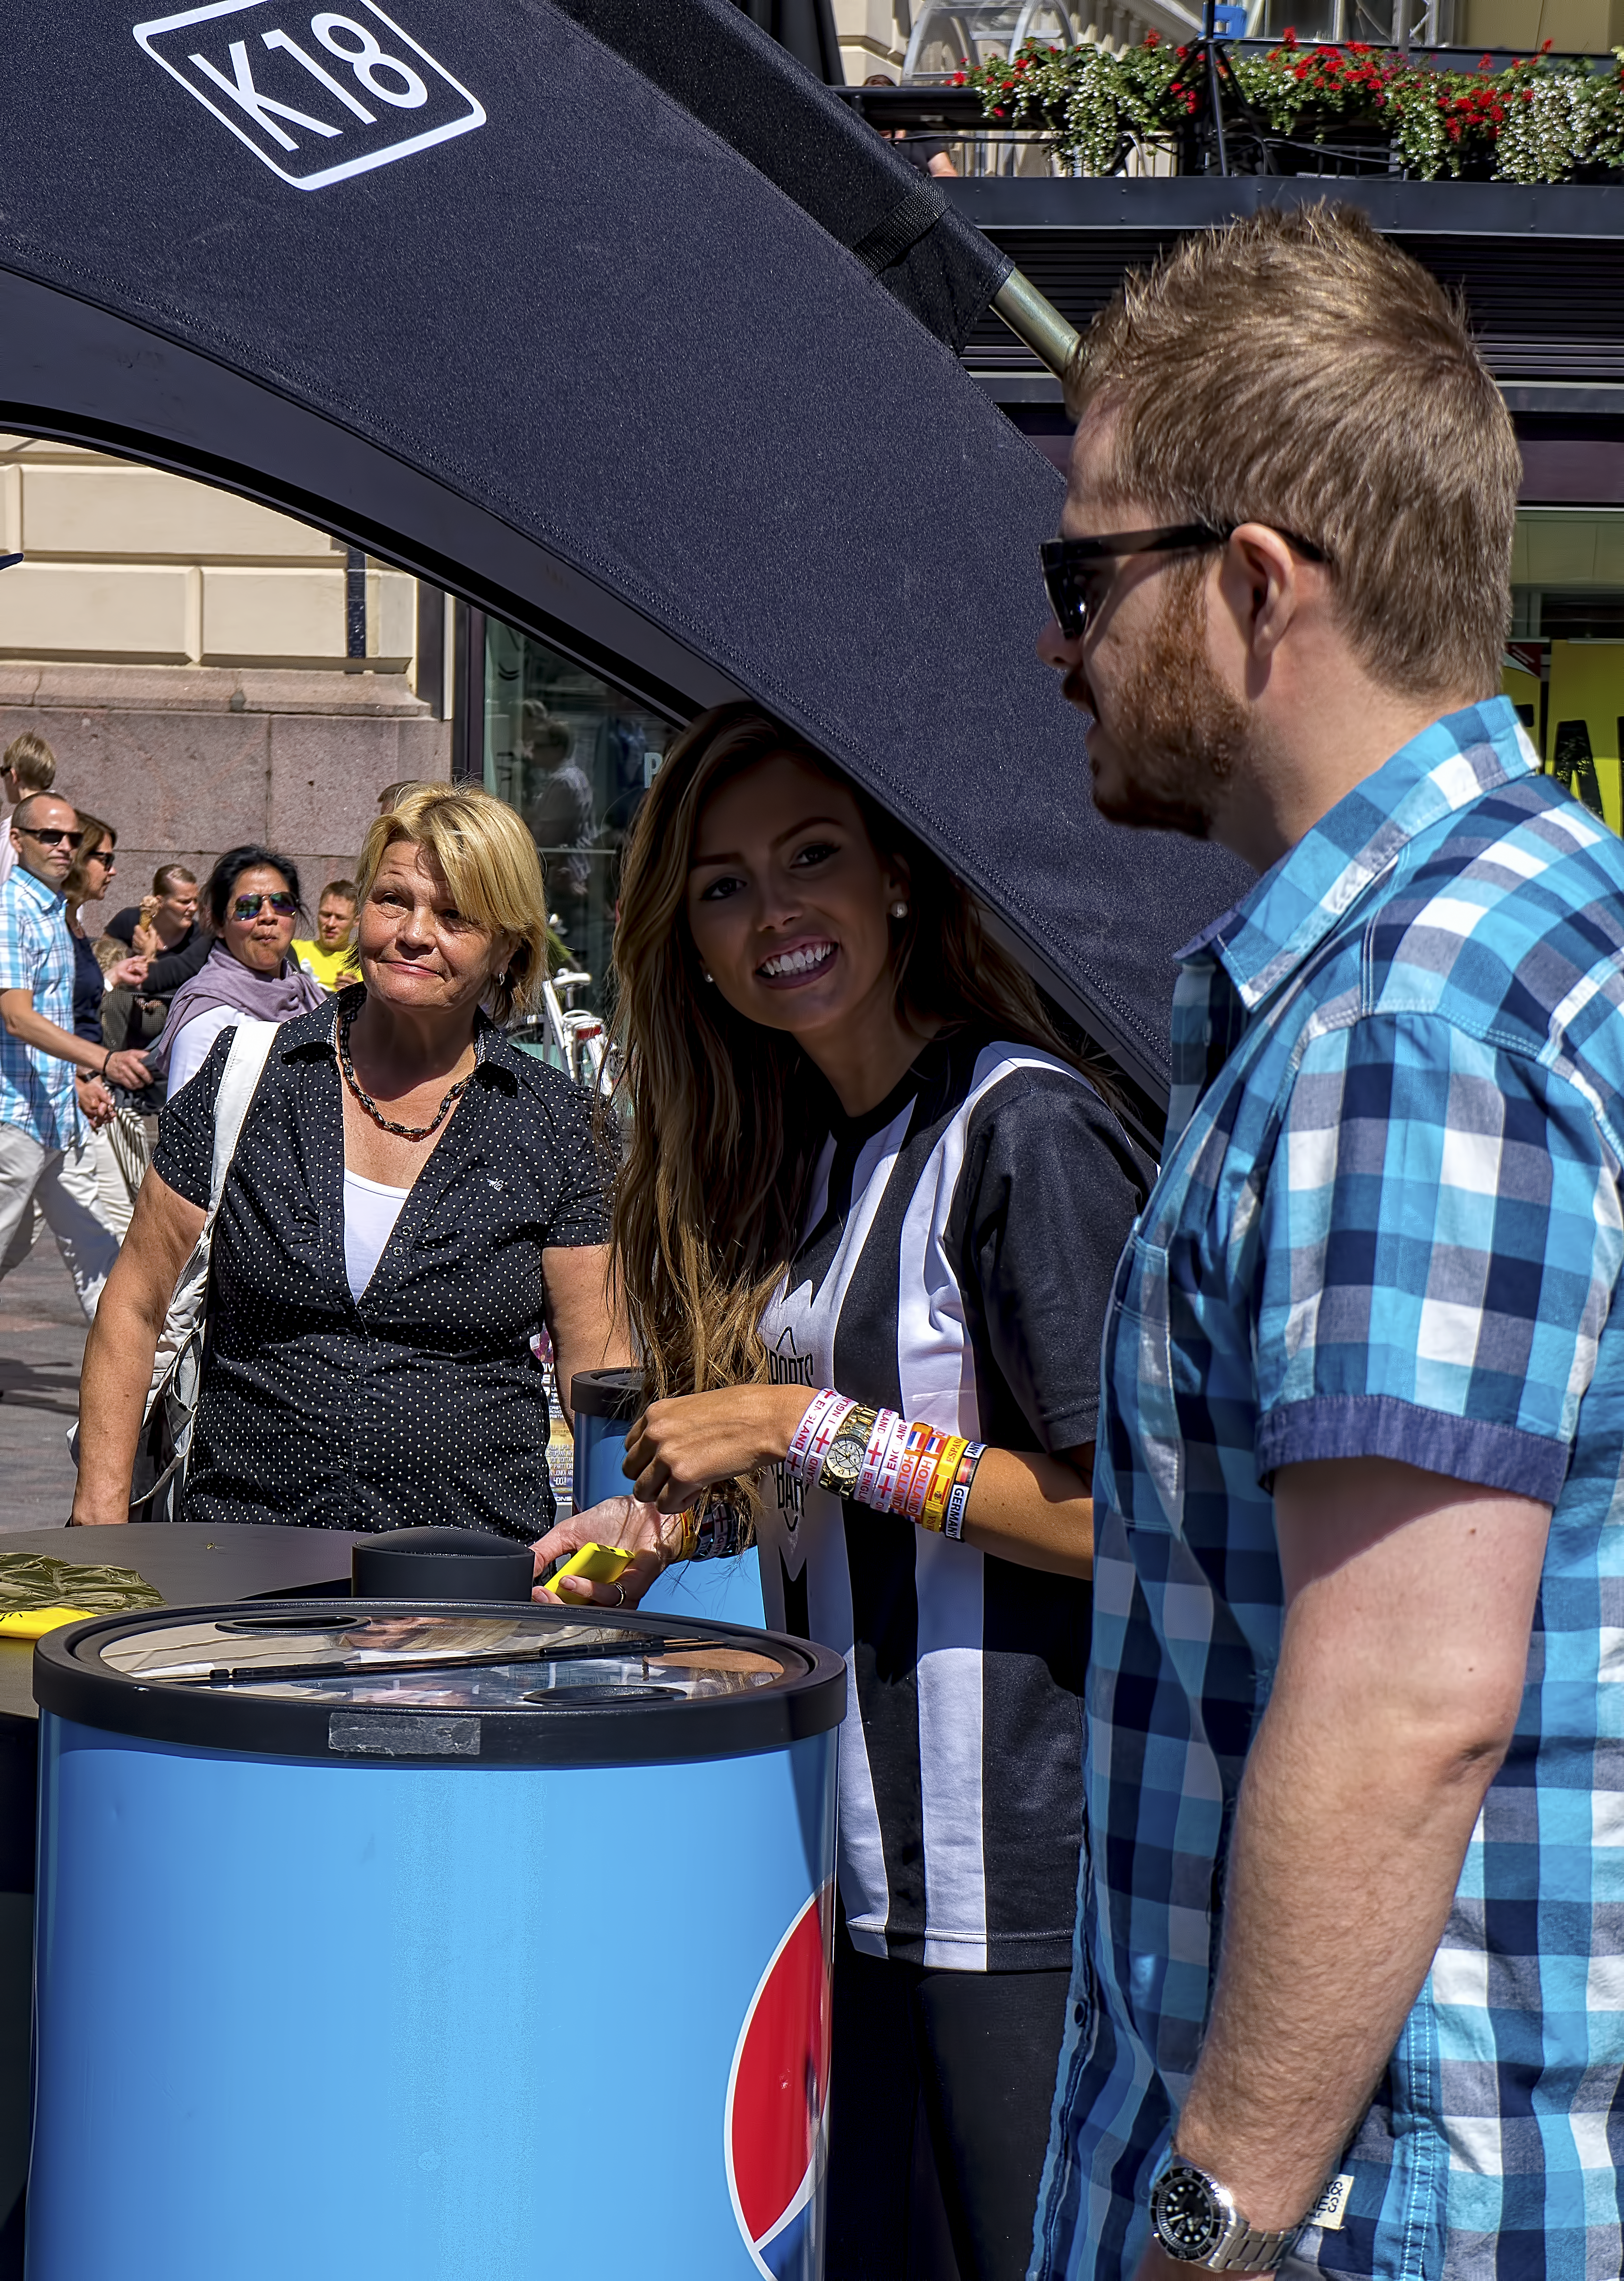
woman, bar, young, cool image, sports, beautiful, finland, helsinki, promoter, cool photo, i, promo, decoy